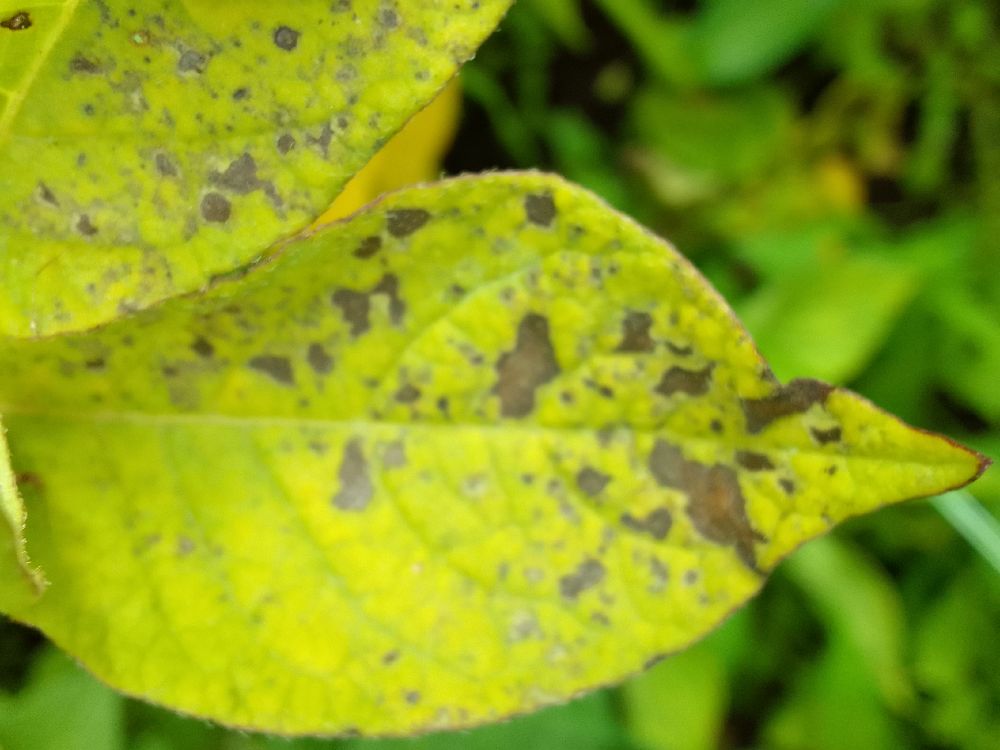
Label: Early blight